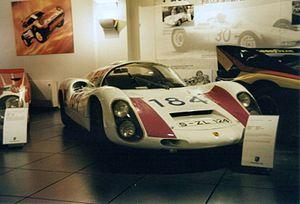
Udo Schütz, dit Le Taureau de Selters en raison de son gabarit et de sa corpulence, né le 11 janvier 1937 à Selters, est un pilote automobile allemand sur circuits en Grand Tourisme puis Sport-prototypes à bord de voitures de sport essentiellement germaniques, ainsi qu'un skipper, devenu entrepreneur.
La Targa Florio est une course automobile italienne qui se déroulait sur le circuit des Madonies utilisant les routes de Sicile. Elle a eu lieu de 1906 à 1977.